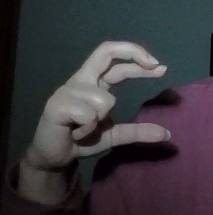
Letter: thal